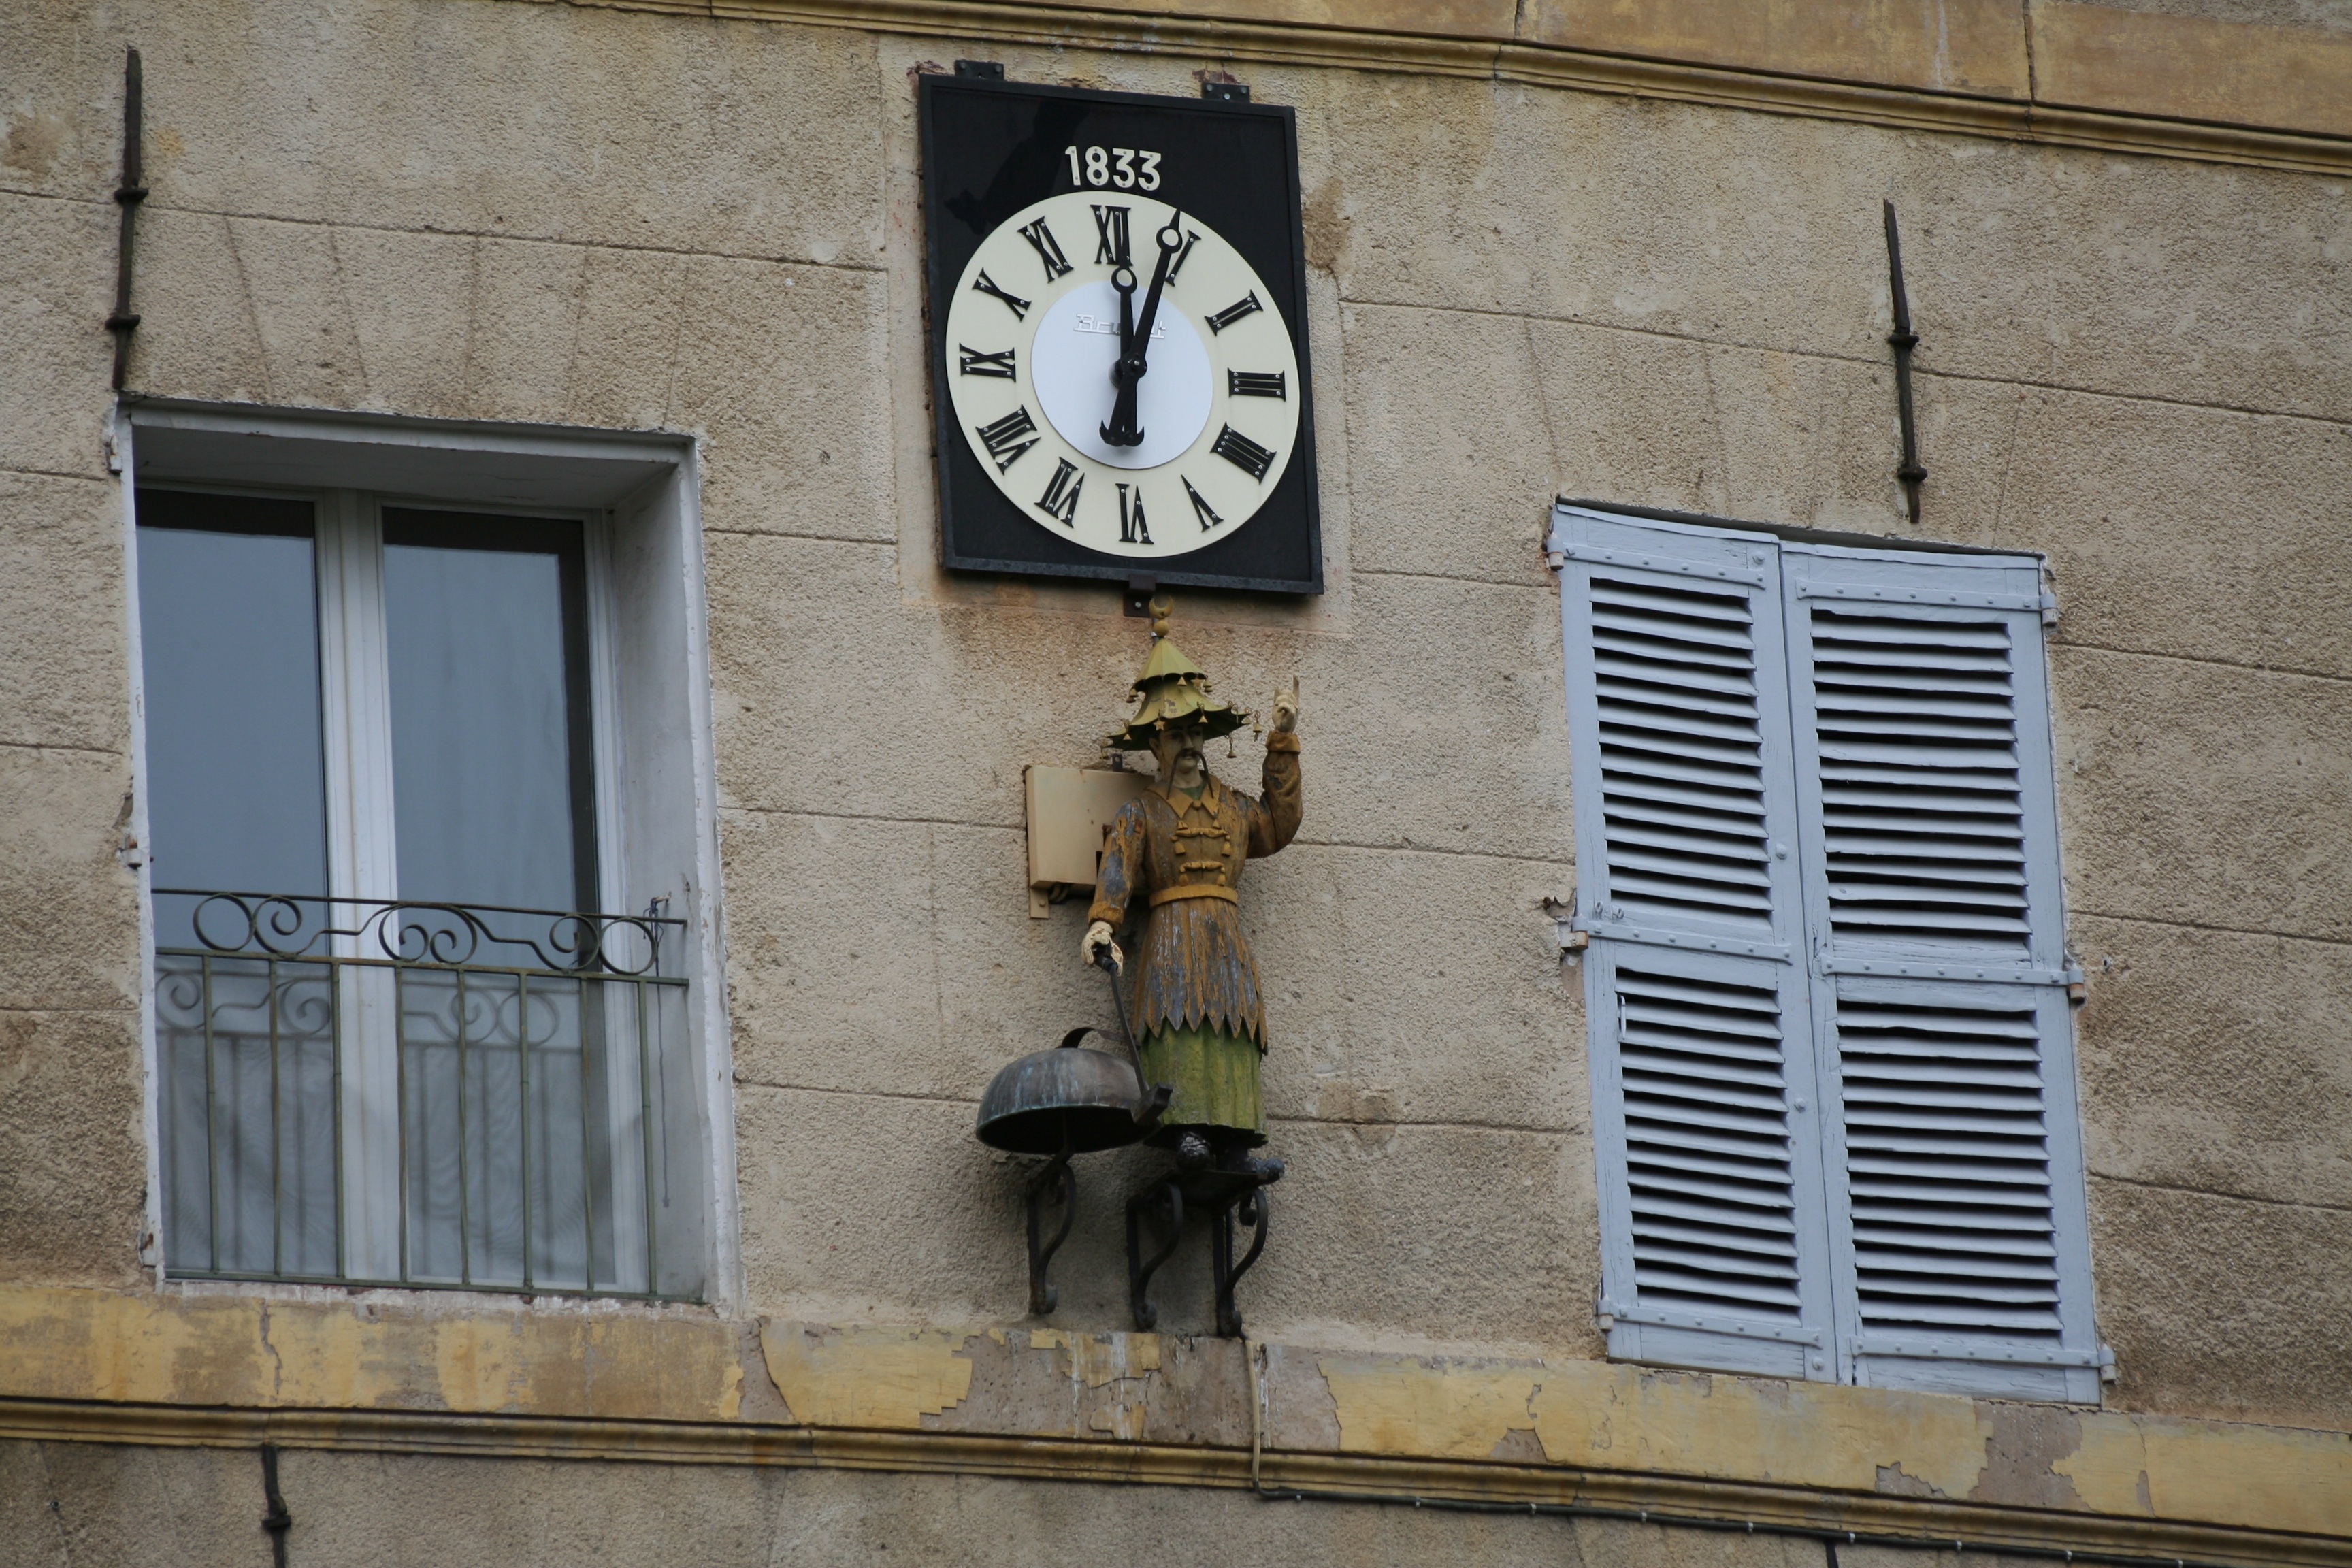
watch, road, street, house, window, wall, sign, facade, street sign, signage, lighting, windows, marseille, particular, urban area, window covering